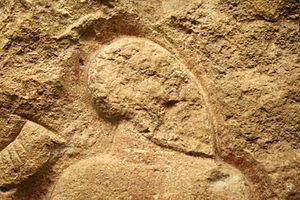
détail de la Vénus de Laussel, photographie de l'original conservé au Musée d'Aquitaine à Bordeaux
La Vénus de Laussel ou Vénus à la corne est une Vénus paléolithique datant du Gravettien au Paléolithique supérieur. Elle a été sculptée en bas relief sur un bloc calcaire et peinte à l'ocre rouge. Elle correspond à un personnage féminin nu tenant dans sa main droite un objet interprété généralement comme une corne de bison. Elle est conservée au Musée d'Aquitaine, à Bordeaux.